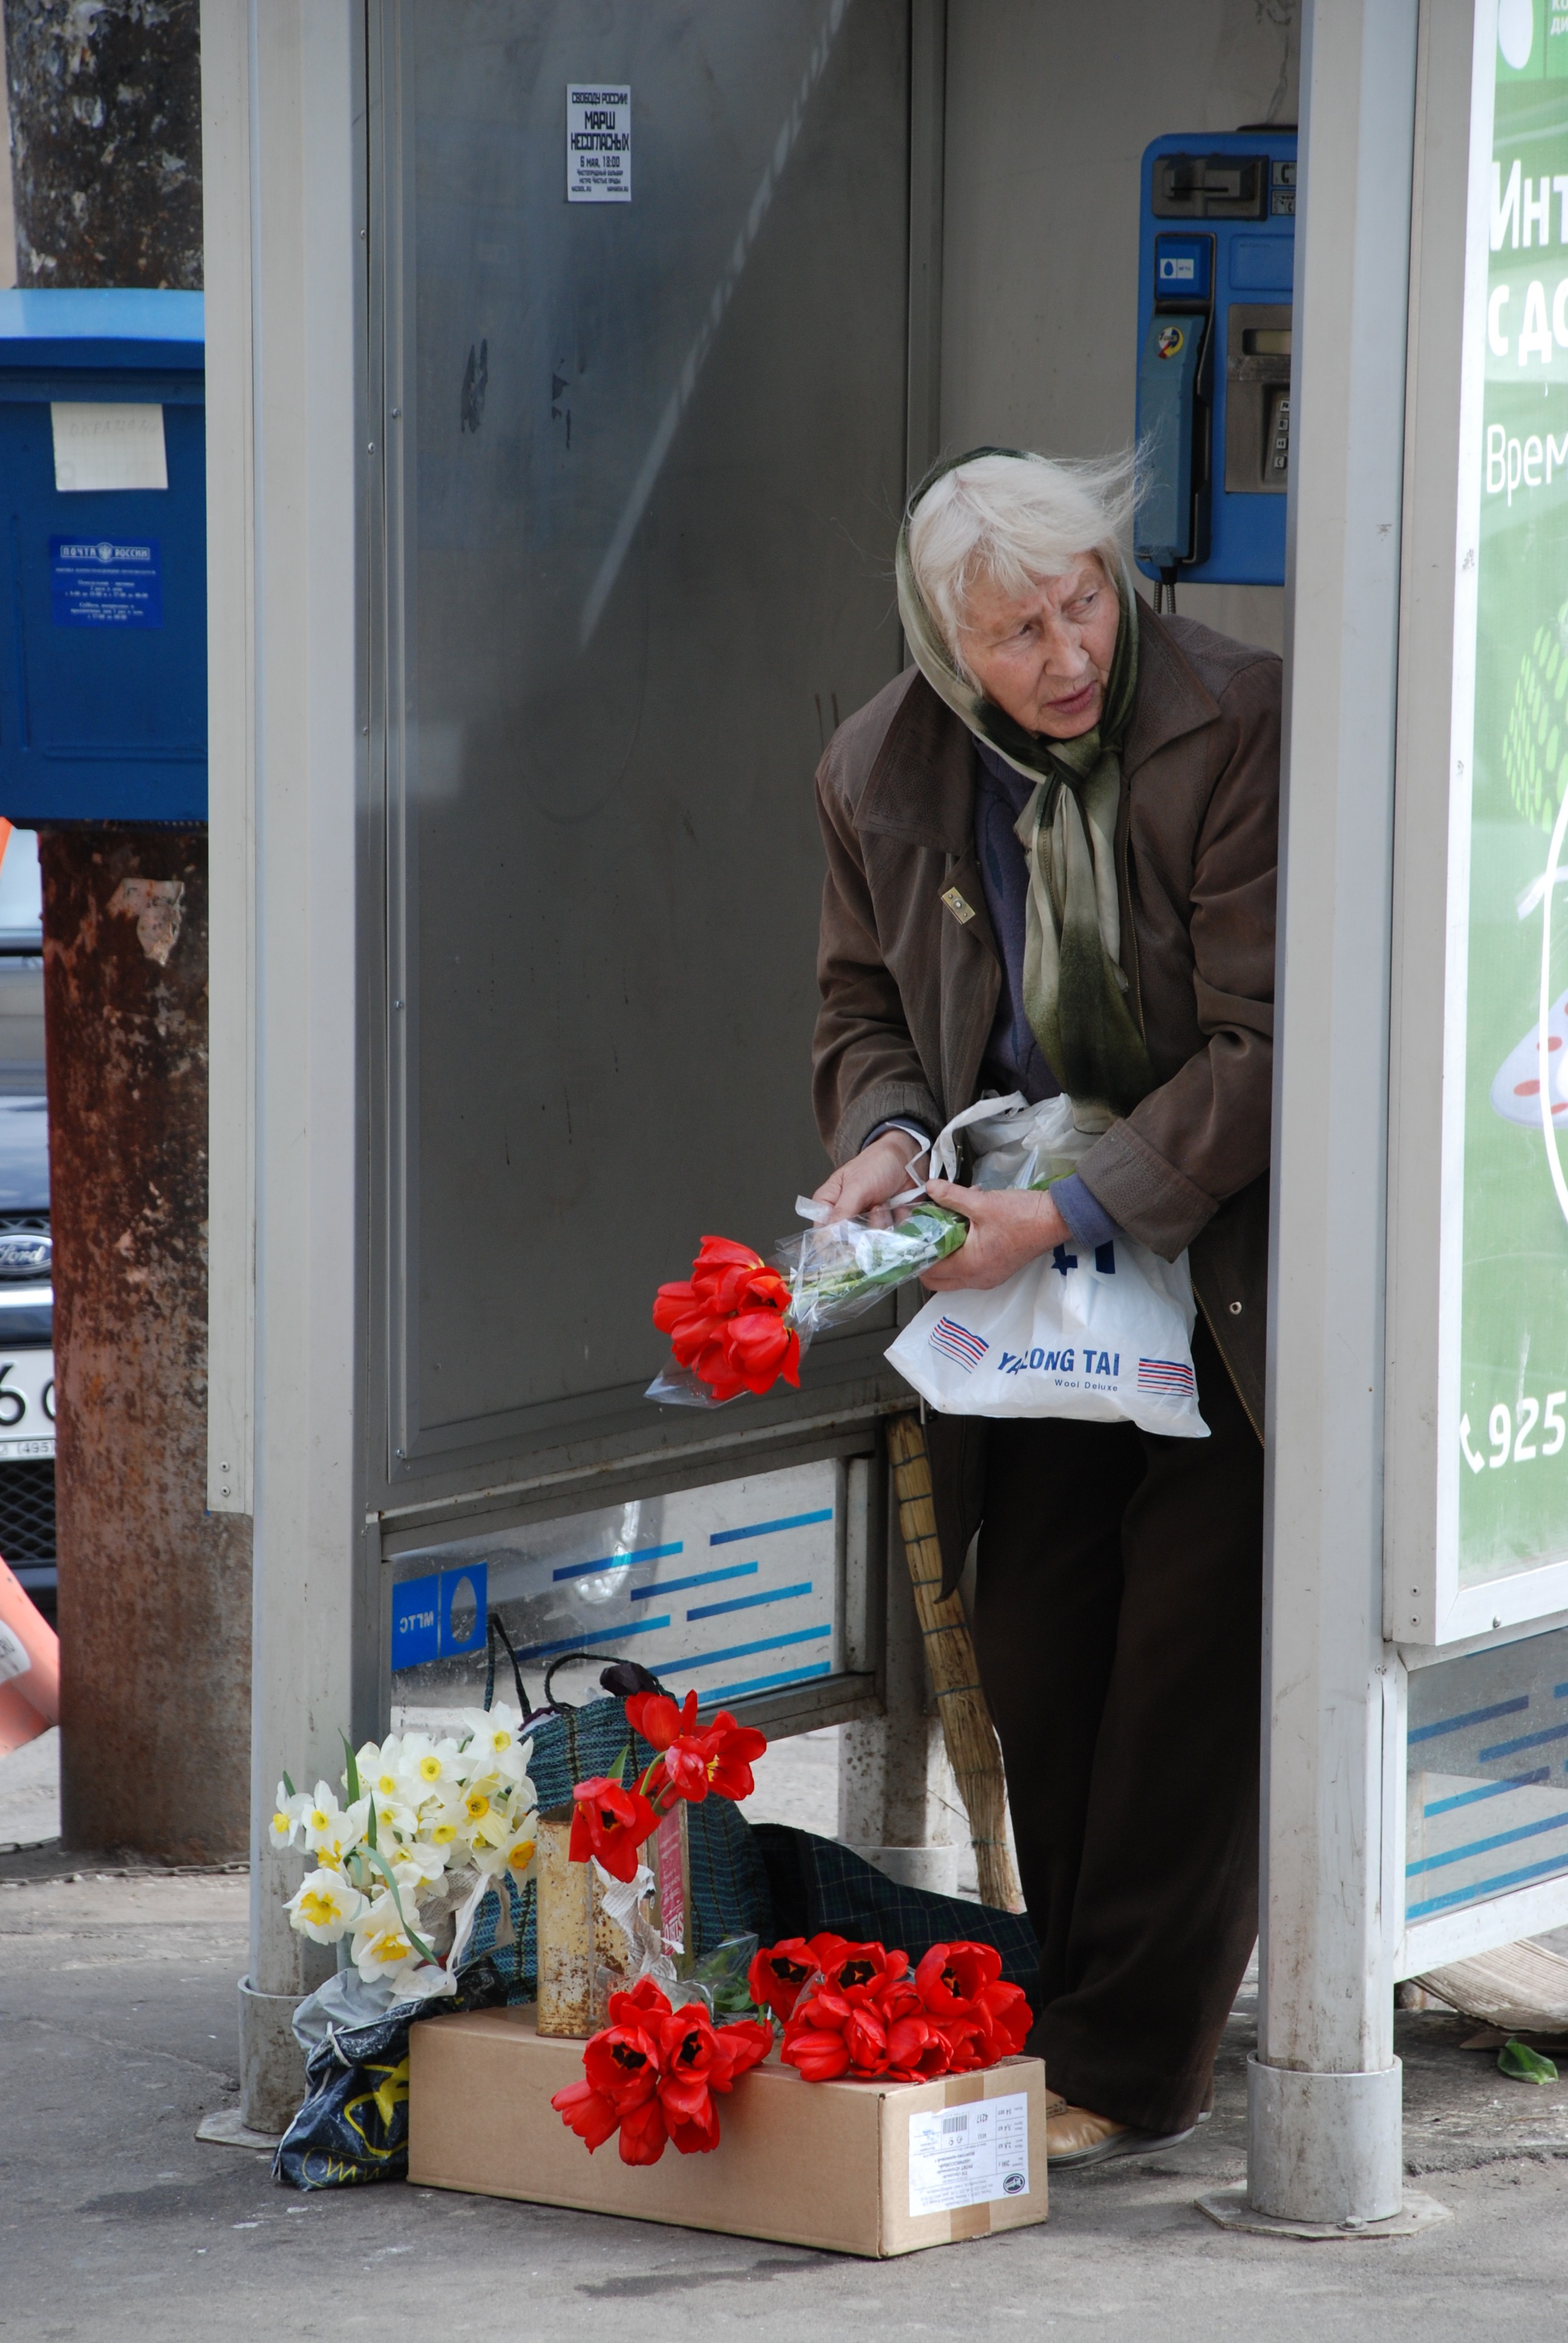
people, road, street, flower, vendor, nikon, flowers, cool image, moscow, russia, d80, seller, moskau, fabulous, nikond80, moscou, overtheshot